George Mosse Fund

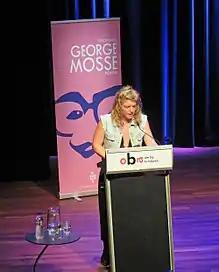
Simone van Saarloos during her Mosse Lecture of 2016.

An initiative of the George Mosse Fund, the Mosse Lectures is a series of public lectures held annually in Amsterdam, organized by the George Mosse Fund, in collaboration with IHLIA. The series was inaugurated by Hafid Bouazza, a Moroccan-Dutch writer